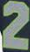
Number: 2